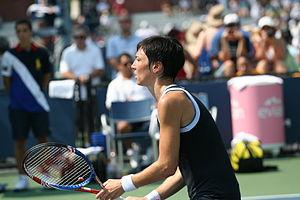
Jasmin Wöhr ou Woehr est une joueuse de tennis allemande, professionnelle depuis 1999.